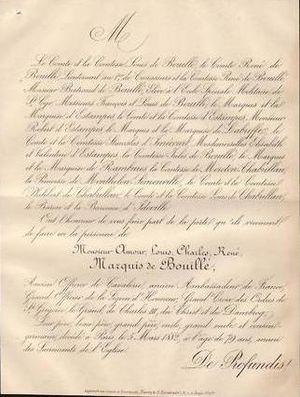
Amour Louis Charles René, marquis de Bouillé du Chariol, né le 25 mai 1802, décédé le 5 mars 1882, fils du général Louis de Bouillé, pair de France, il s'est lui-même fait connaître honorablement par une Histoire des Ducs de Guise, 1853.